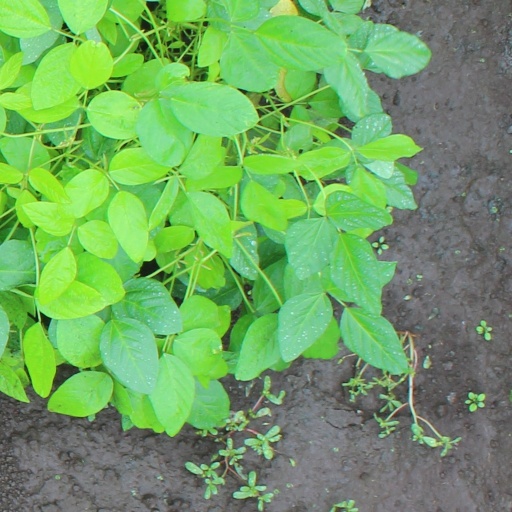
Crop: soybean